Idles

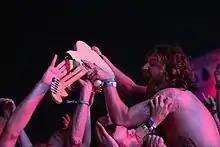
Guitarist Mark Bowen at Glastonbury Festival 2019

After several festival appearances throughout Europe, they began working on their second album, "Joy as an Act of Resistance", which was released on 31 August 2018. Accompanying the release of "Joy", the group created an exhibition in collaboration with HM Electric Gallery in London, taking place 30 and 31 August 2018.